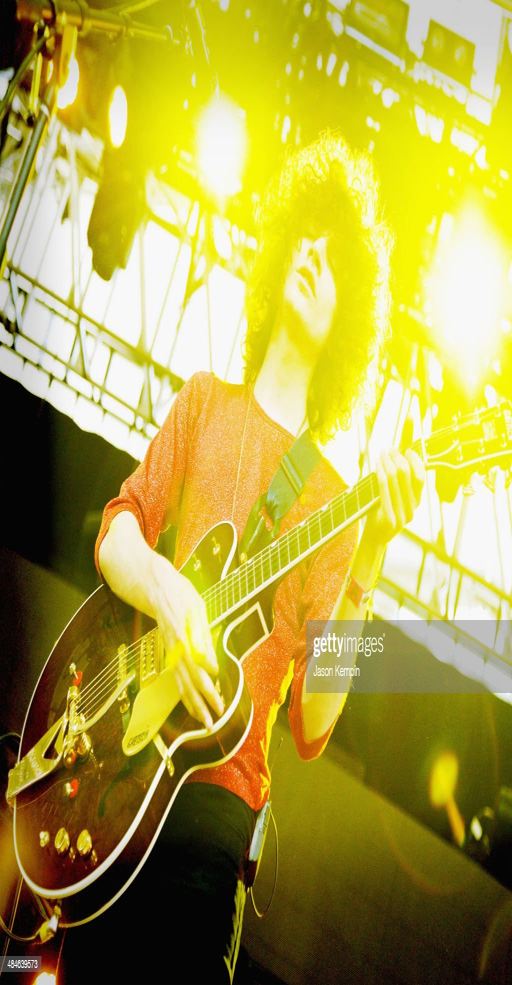
composer performs onstage during day of the festival .